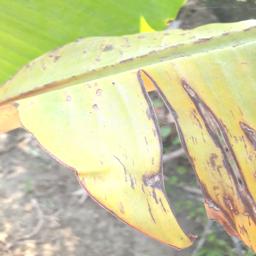
Label: PANAMA DISEASE